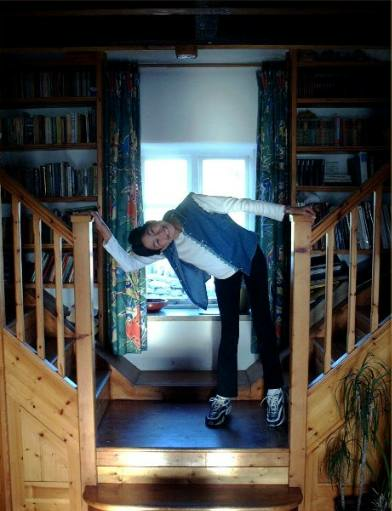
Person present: No